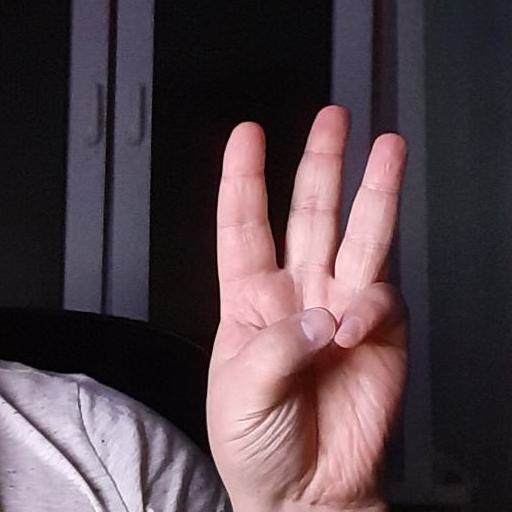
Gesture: three